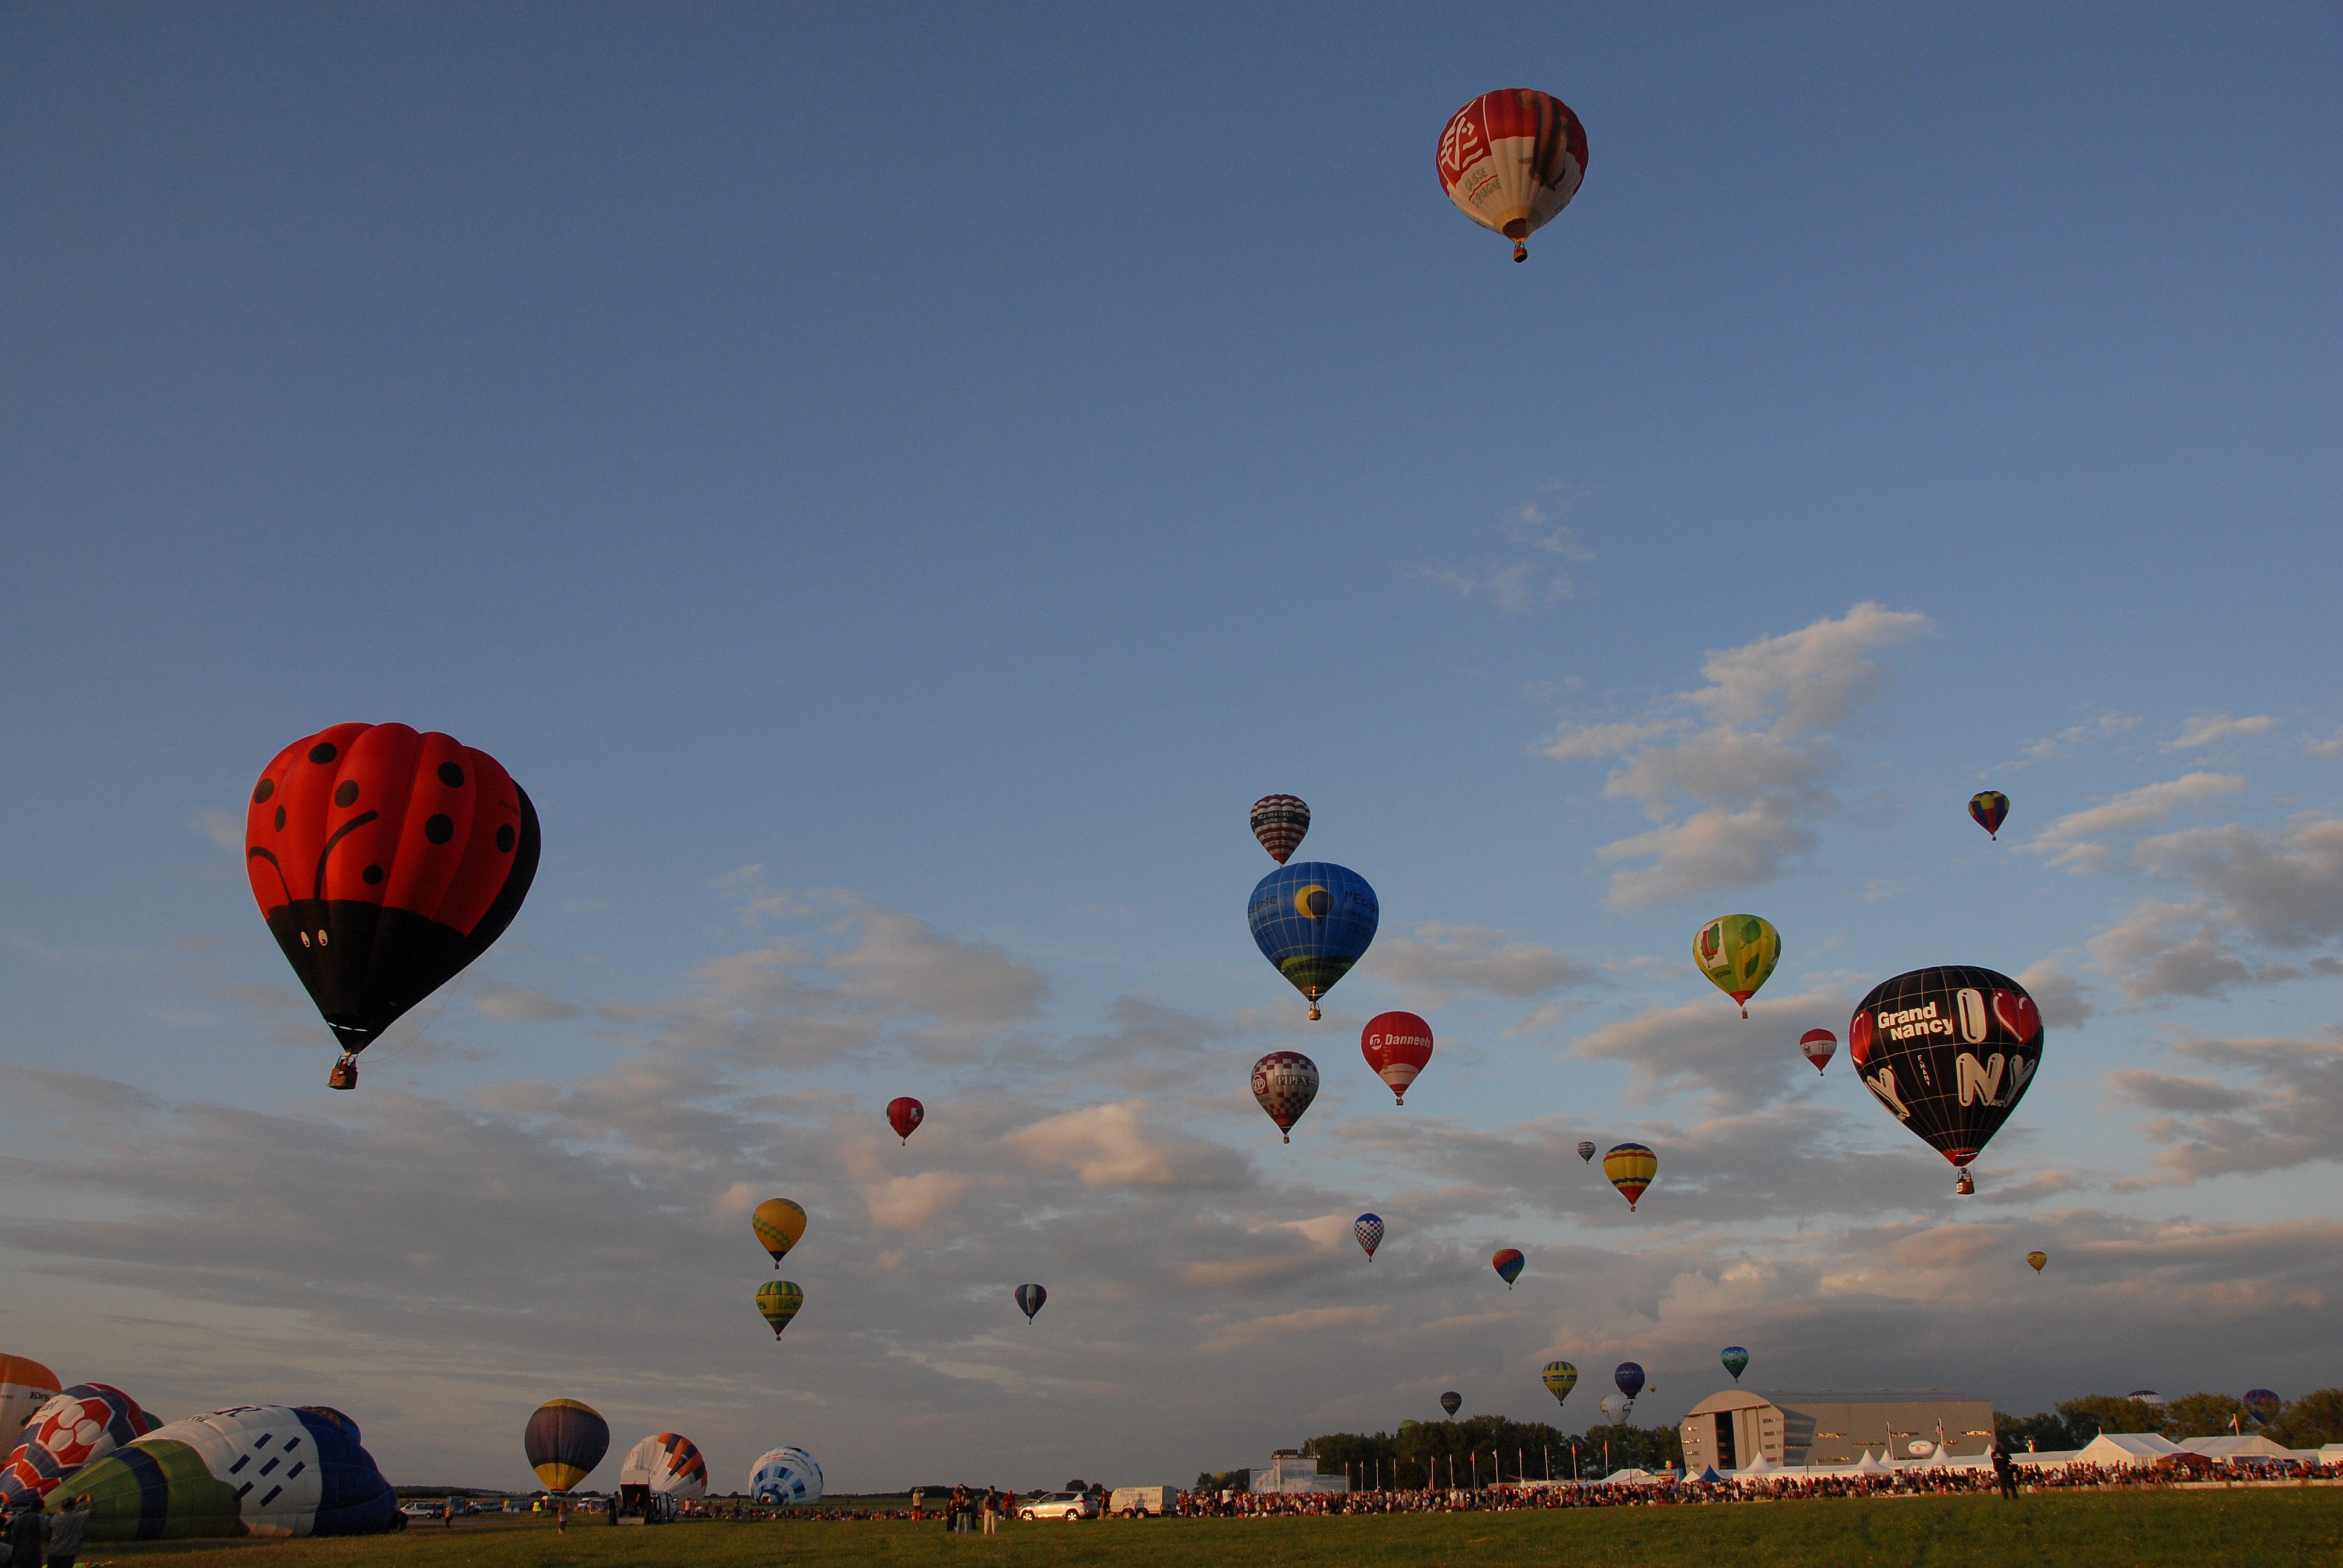
sky, air, balloon, hot air balloon, number, aircraft, meeting, europe, evening, twilight, vehicle, show, flight, space, set, toy, aerial view, height, drone, sky view, race, competition, international, colors, ball, contest, demonstration, multicolor, nacelle, boom, region, helium, take off, vertigo, hot air ballooning, multitude, metz, lorraine, atmosphere of earth, chambley